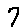
Label: 7